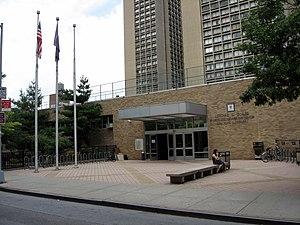
Les Violets de New York University est le nom donné aux équipes sportives de l'Université de New York. Leurs couleurs sont le blanc et le violet qui d'ailleurs est déposé sous le nom de « Violet NYU » et leur mascotte est un lynx. Les Violets jouent dans la 3ᵉ division de la NCAA au sein de la University Athletic Association. L'université finance non seulement les équipes évoluant au sein de compétitions universitaires, mais également les équipes de sports de loisirs.
Le Coles Sports and Recreation Center est le principal centre sportif de l'Université de New York. Le bâtiment est nommé en l'honneur de Jerome S. Coles, un ancien élève et bienfaiteur de l'université. Il est souvent considéré comme le centre névralgique des activités sportives et de loisirs. Le centre est équipé pour accueillir une grande variété d'activités sportives, qu'elles soient individuelles ou collectives. Par ailleurs, le Coles Center accueille non seulement tous les matchs à domicile des équipes de la NYU, mais également des championnats régionaux ou nationaux.